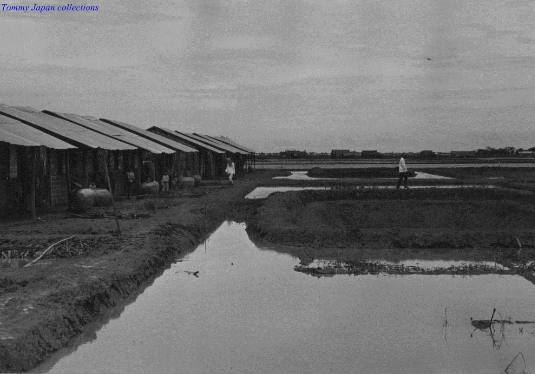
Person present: No